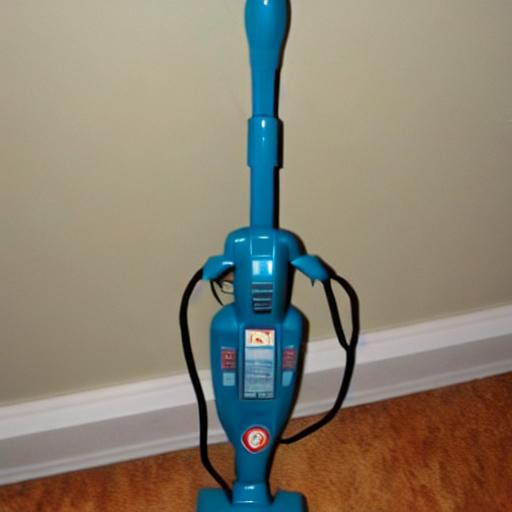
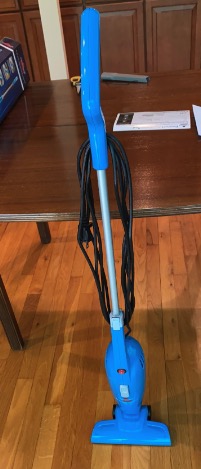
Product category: items_vacuum
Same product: no